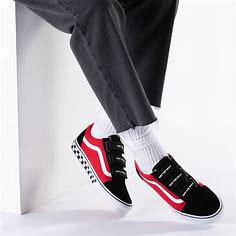
Brand: Vans
Model: Old Skool V